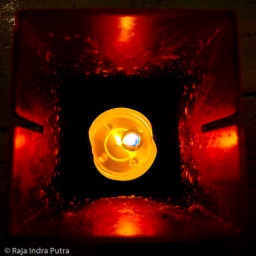
Tea light in a red glass box. Photo of the Day: 4 January 2009: 4 of 365.